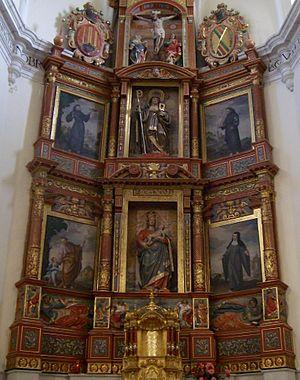
Isaac de Juni est un sculpteur espagnol de la Renaissance, né à León vers 1539, et mort à Valladolid en 1597.